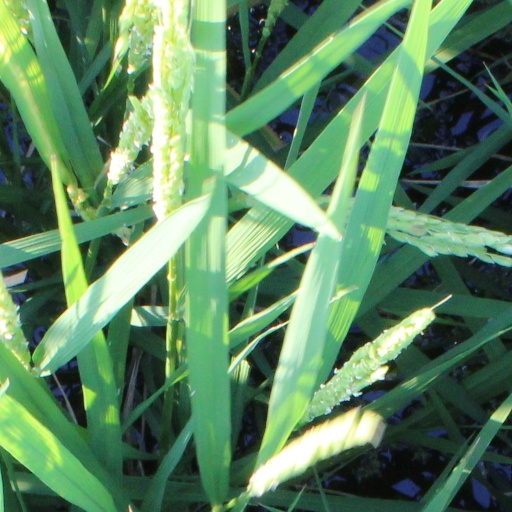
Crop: rice